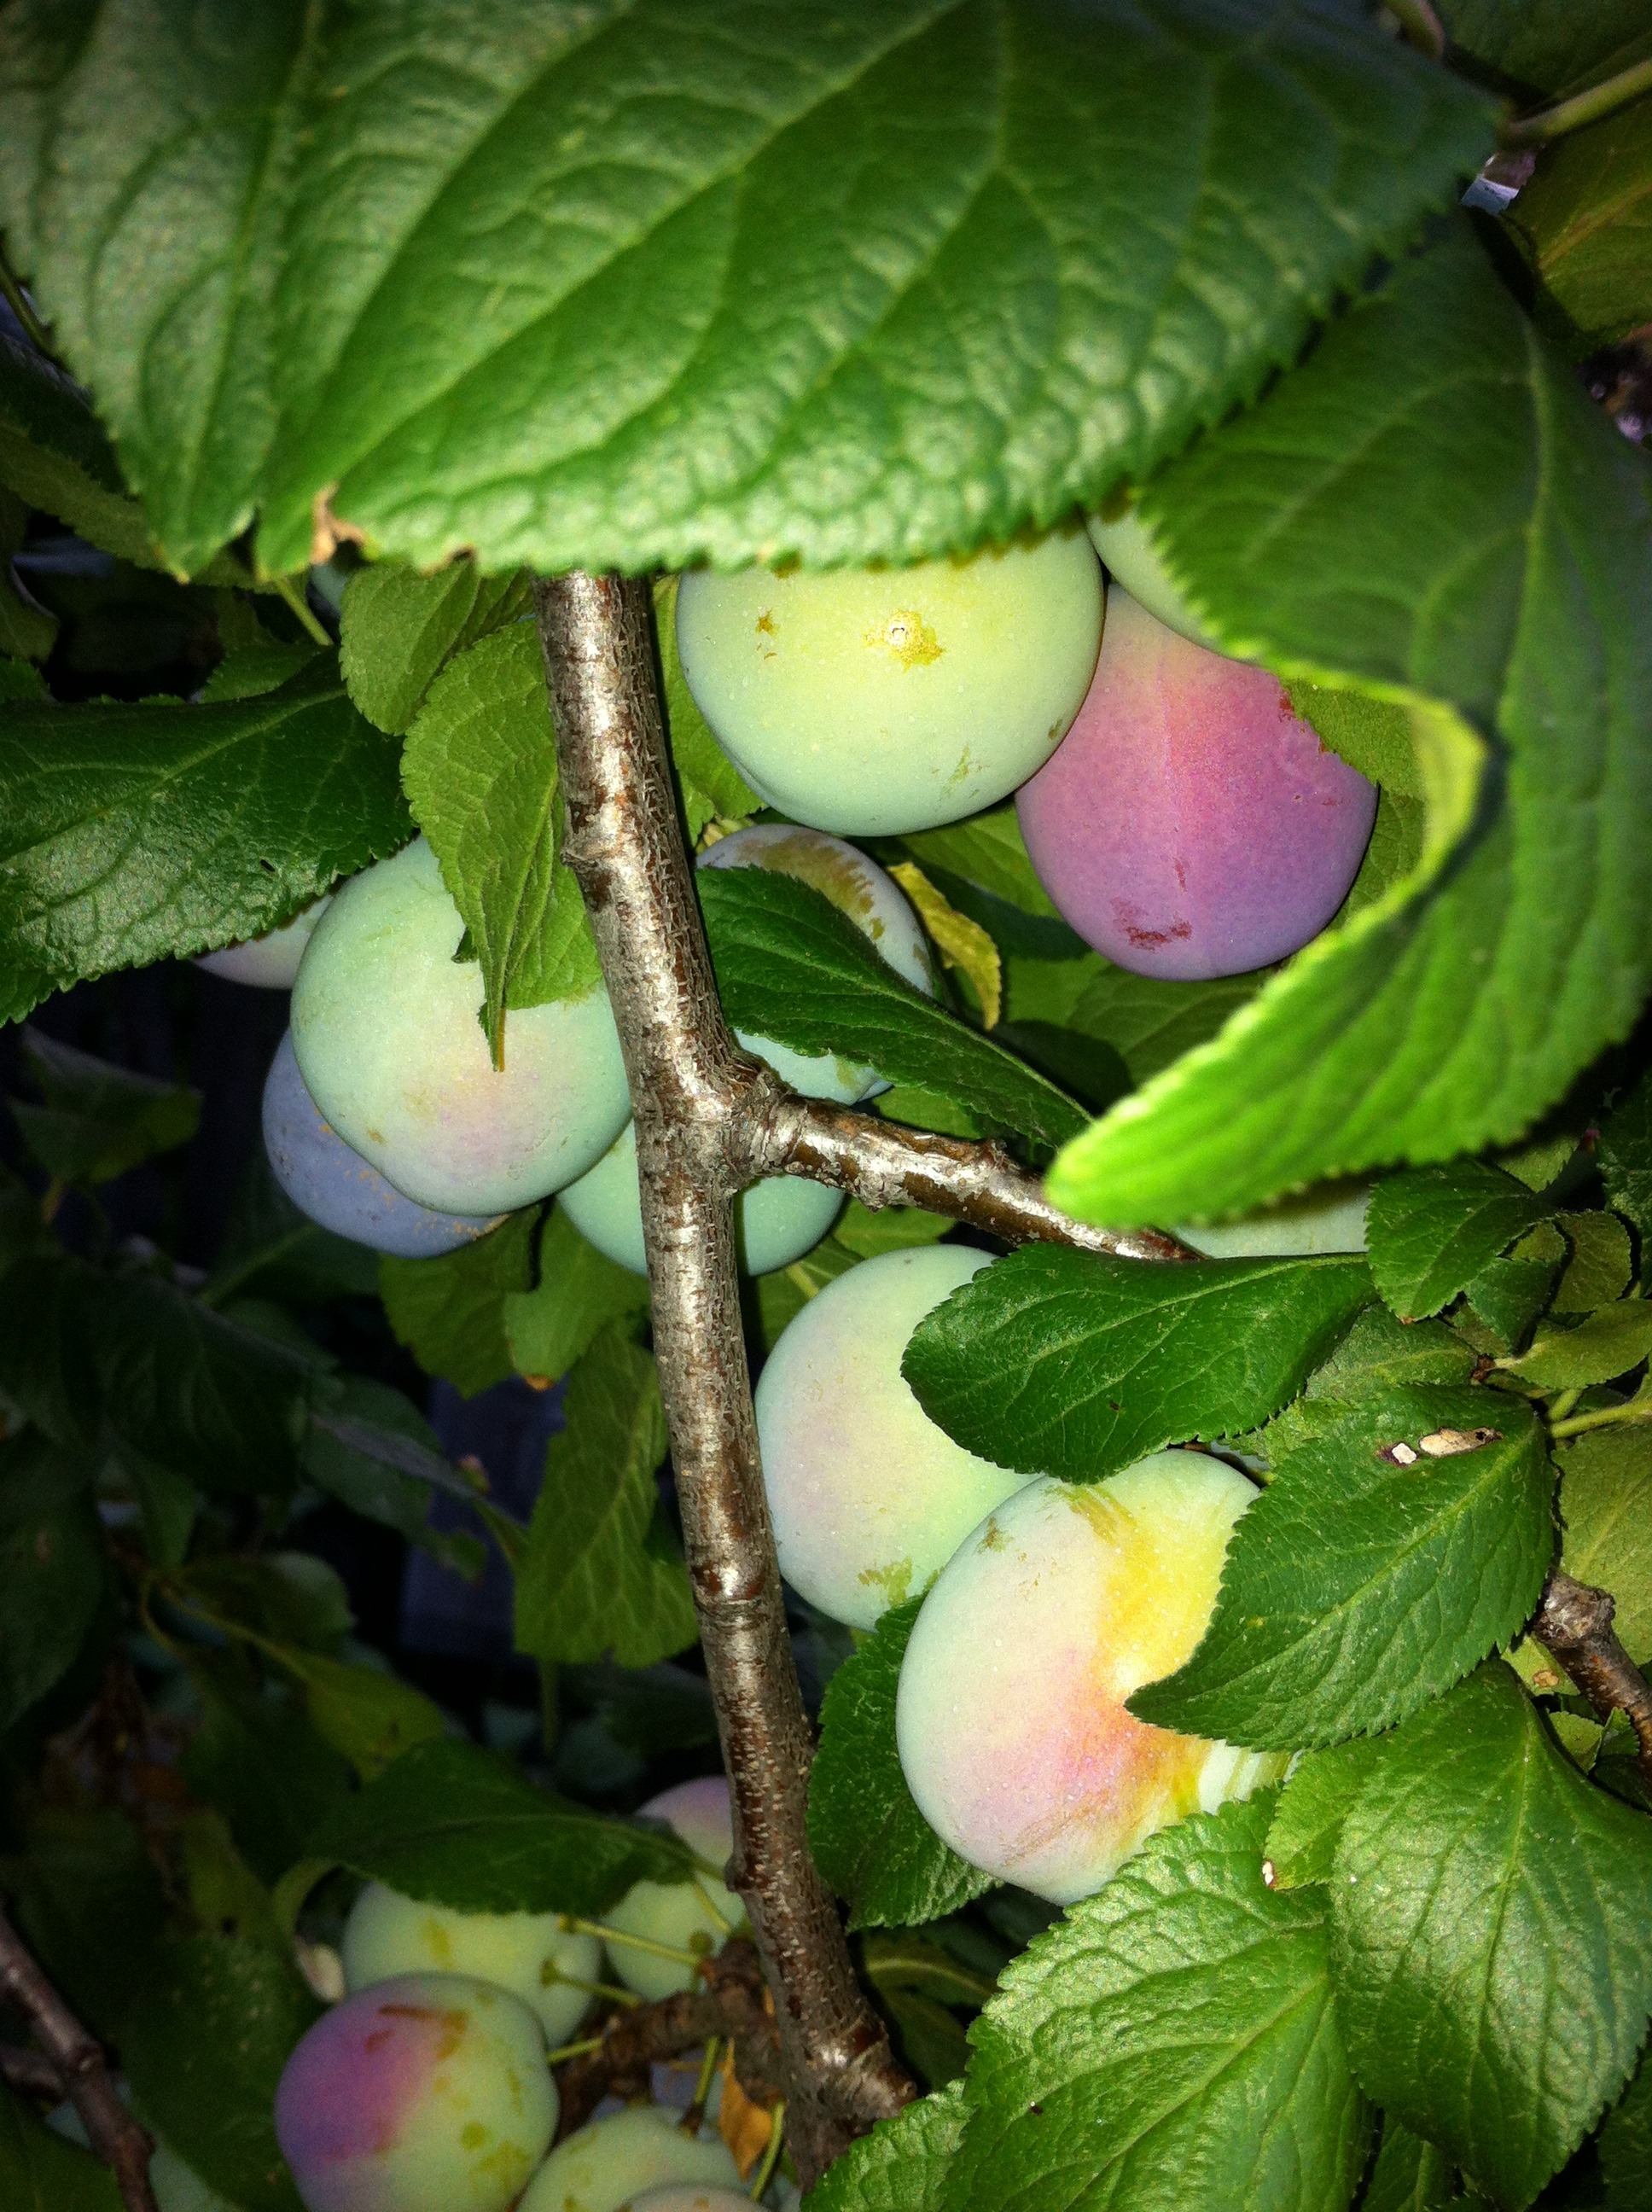
apple, tree, branch, plant, fruit, flower, purple, wild, food, produce, natural, leaves, forrest, flowering plant, rose family, land plant, rose order, plumb